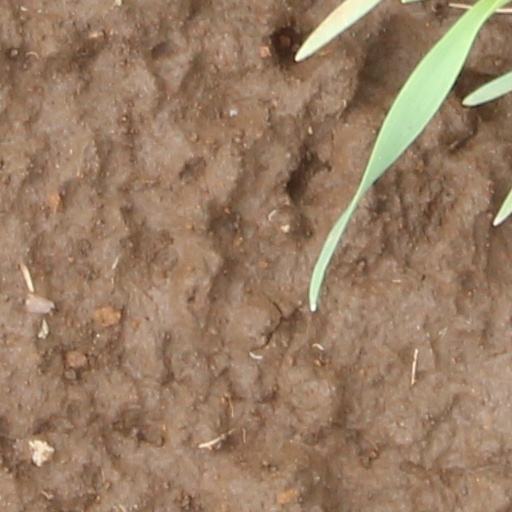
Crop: wheat